Brabantine Gothic

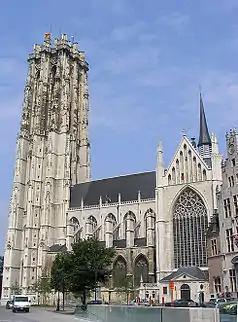
St. Rumbold's Cathedral in Mechelen

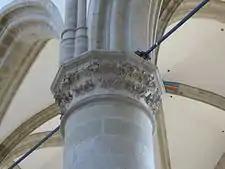
Decorated capital at round column of the nave in the Grote Kerk in Dordrecht

Brabantine Gothic, occasionally called Brabantian Gothic, is a significant variant of Gothic architecture that is typical for the Low Countries. It surfaced in the first half of the 14th century at St. Rumbold's Cathedral in the city of Mechelen.